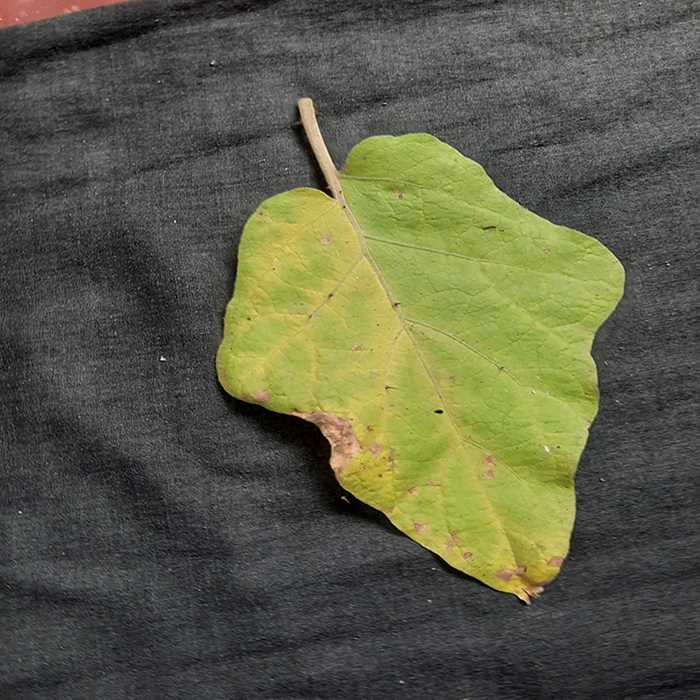
Plant: Eggplant
Label: Eggplant verticillium wilt